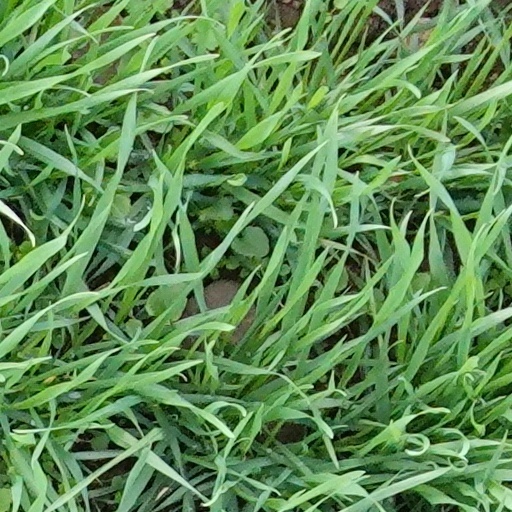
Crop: wheat